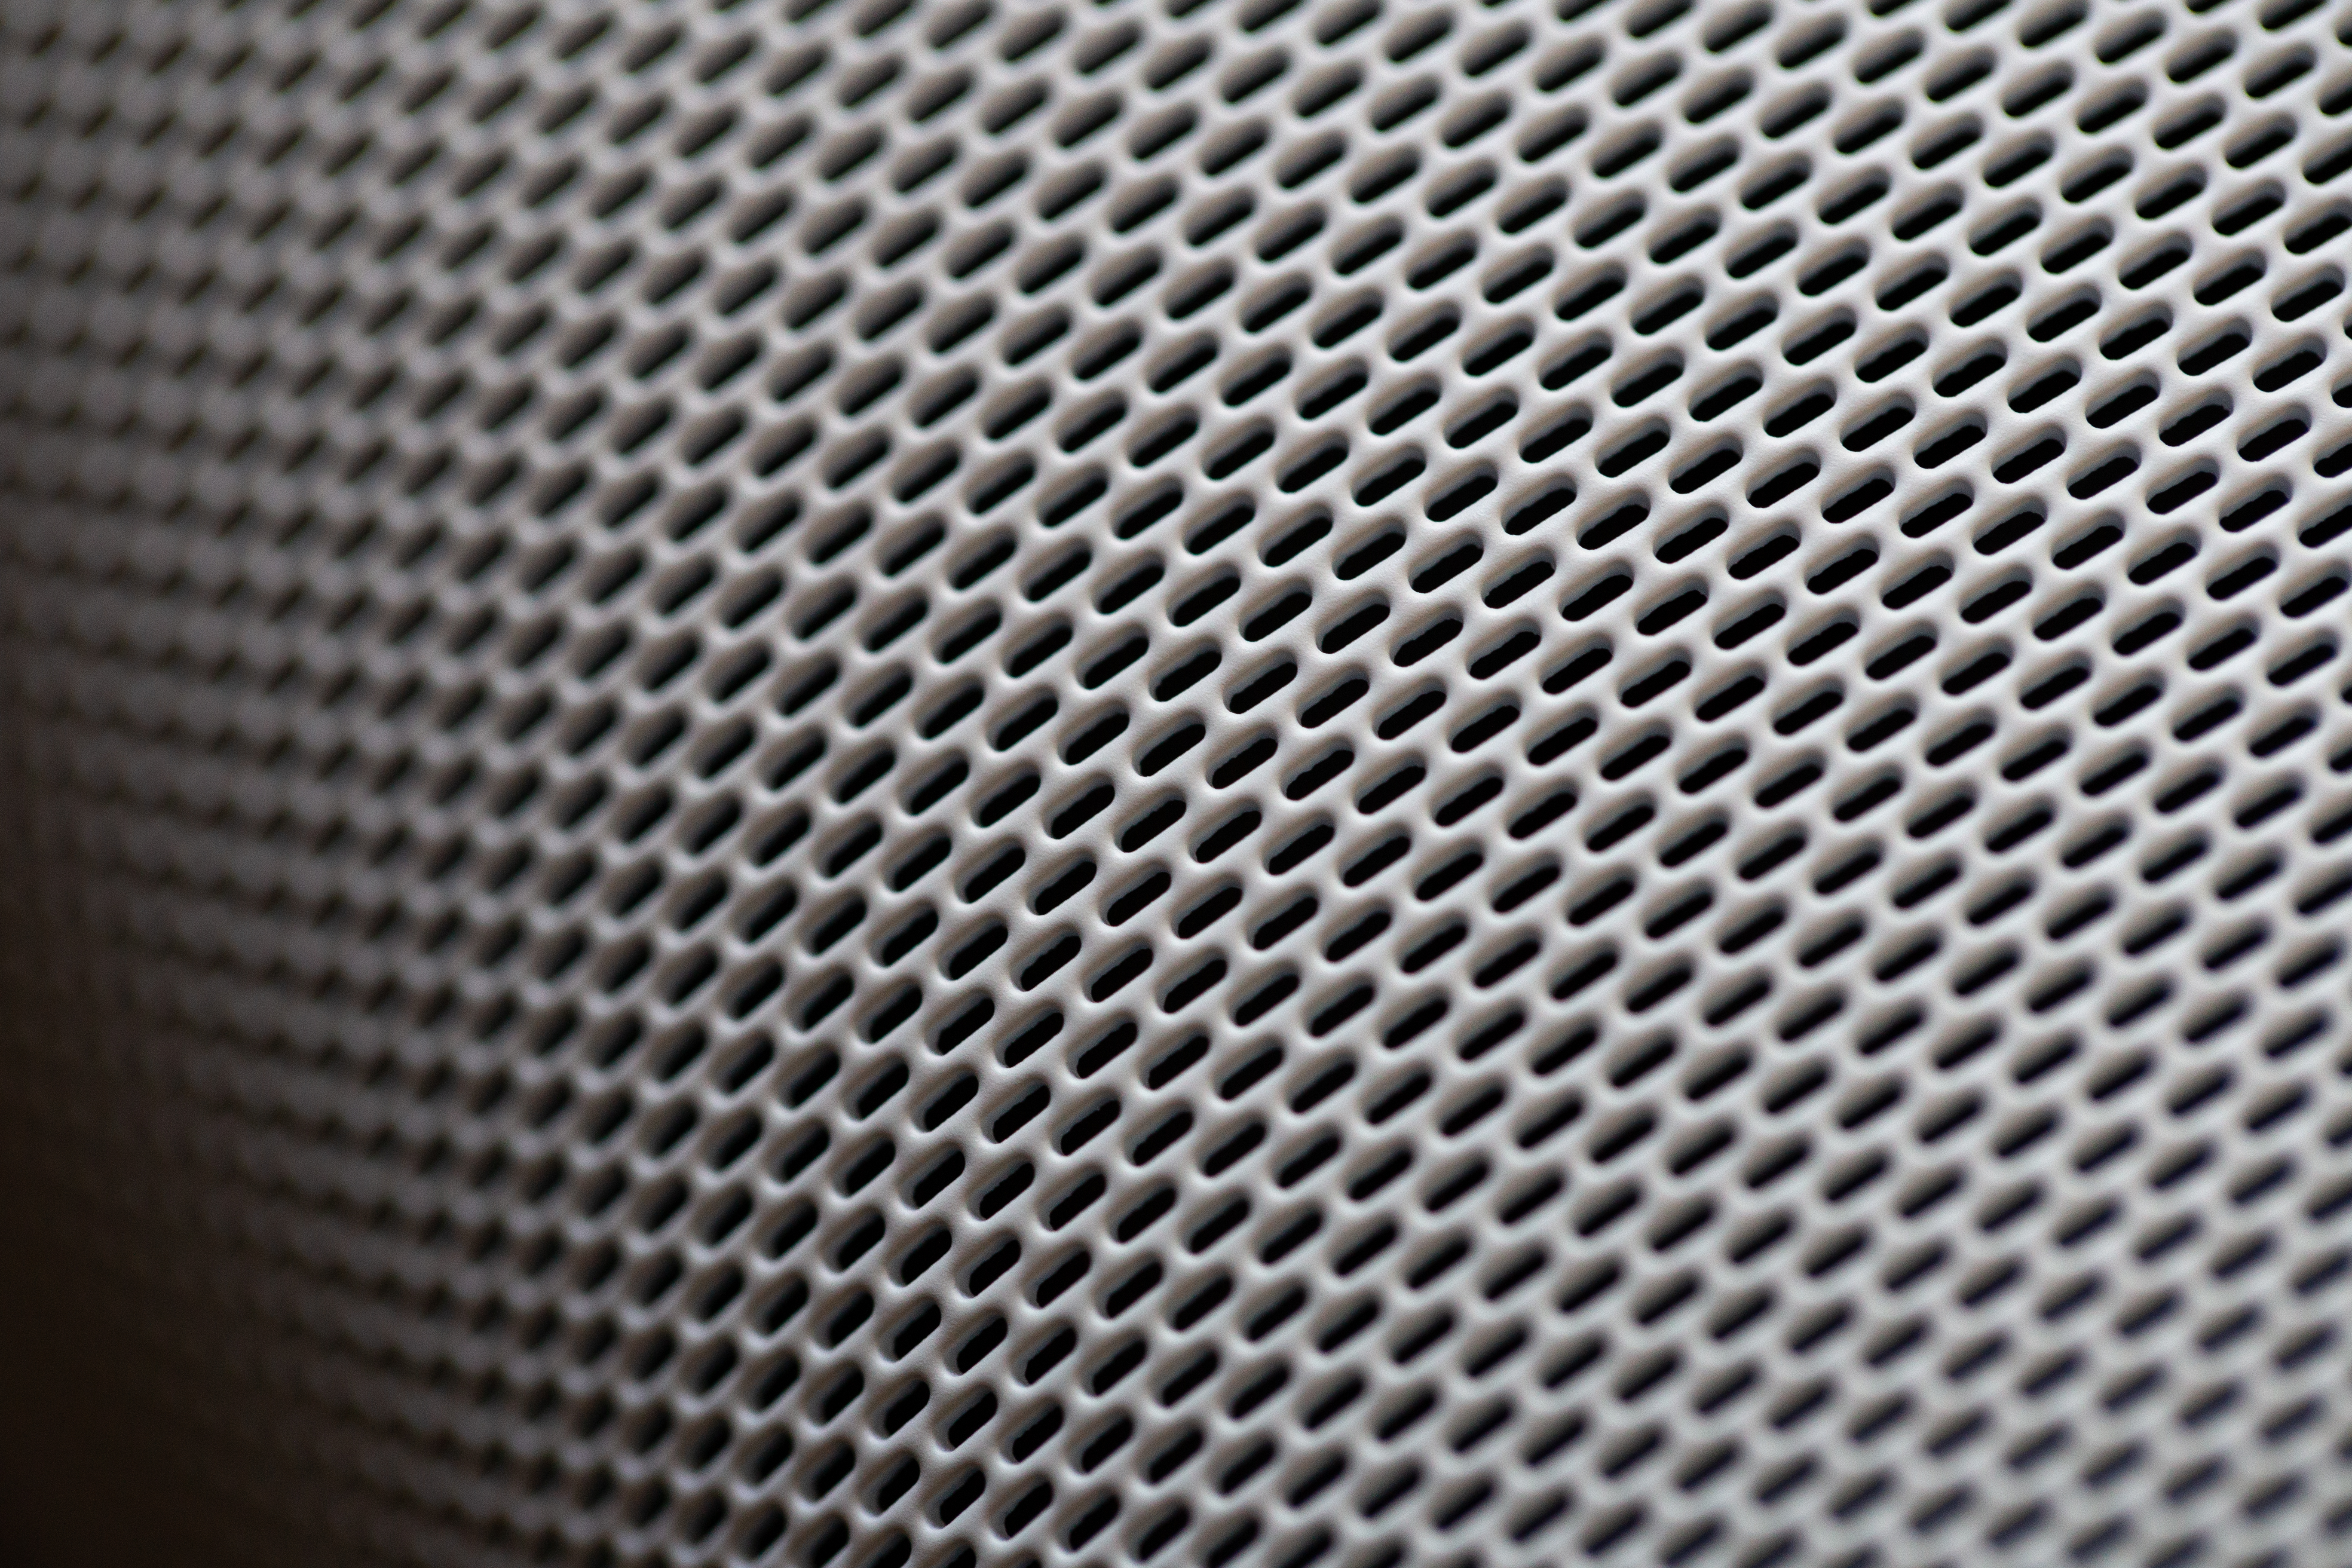
pattern, mesh, monochrome, grey, black and white, parallel, composite material, metal, monochrome photography, steel, silver